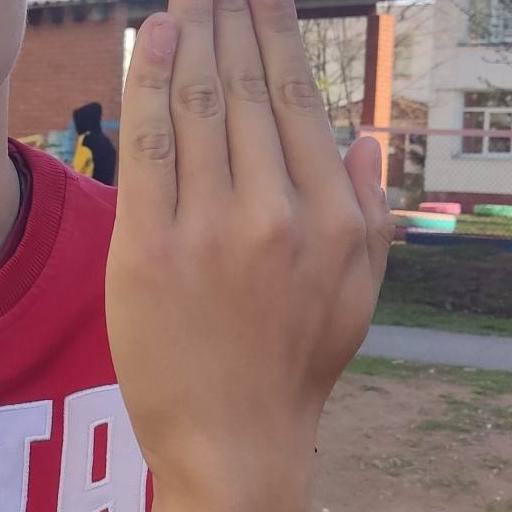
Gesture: stop_inverted